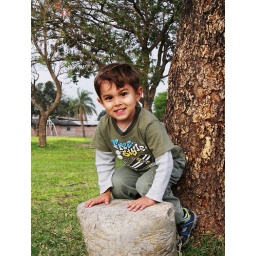
rock under tree